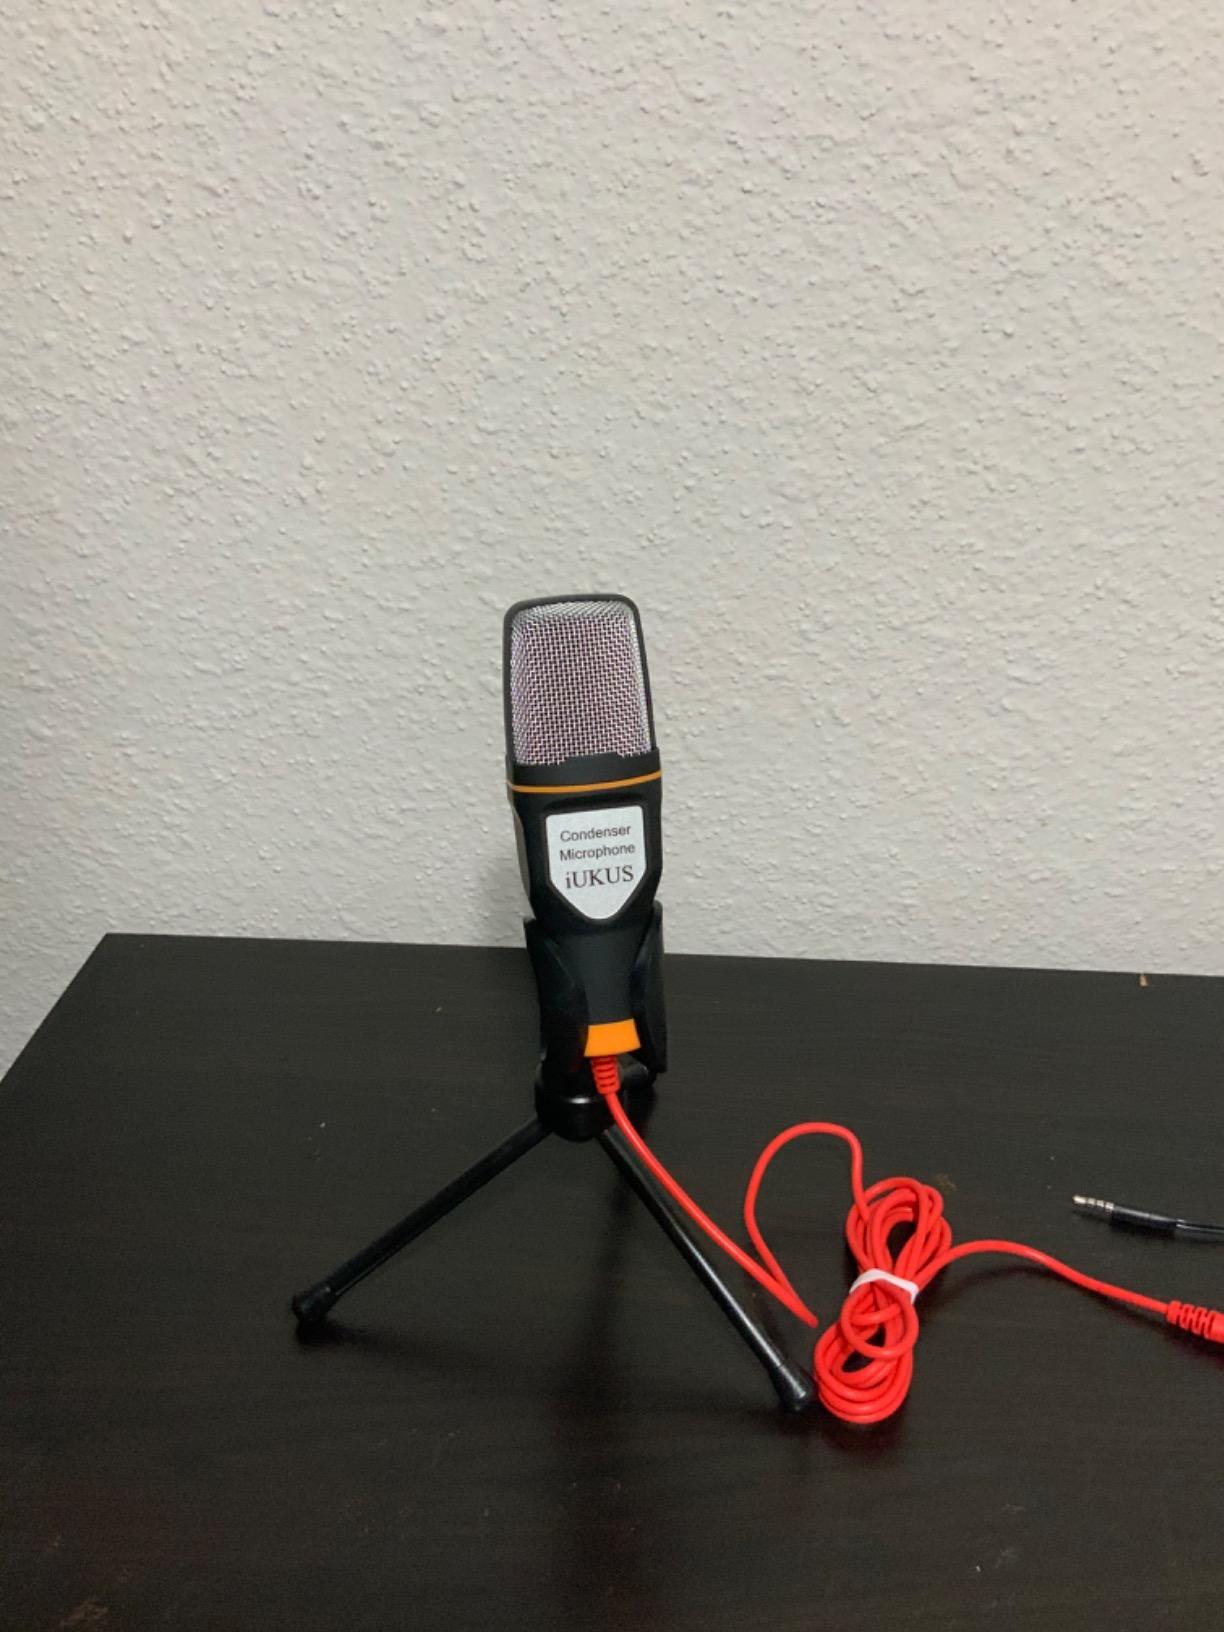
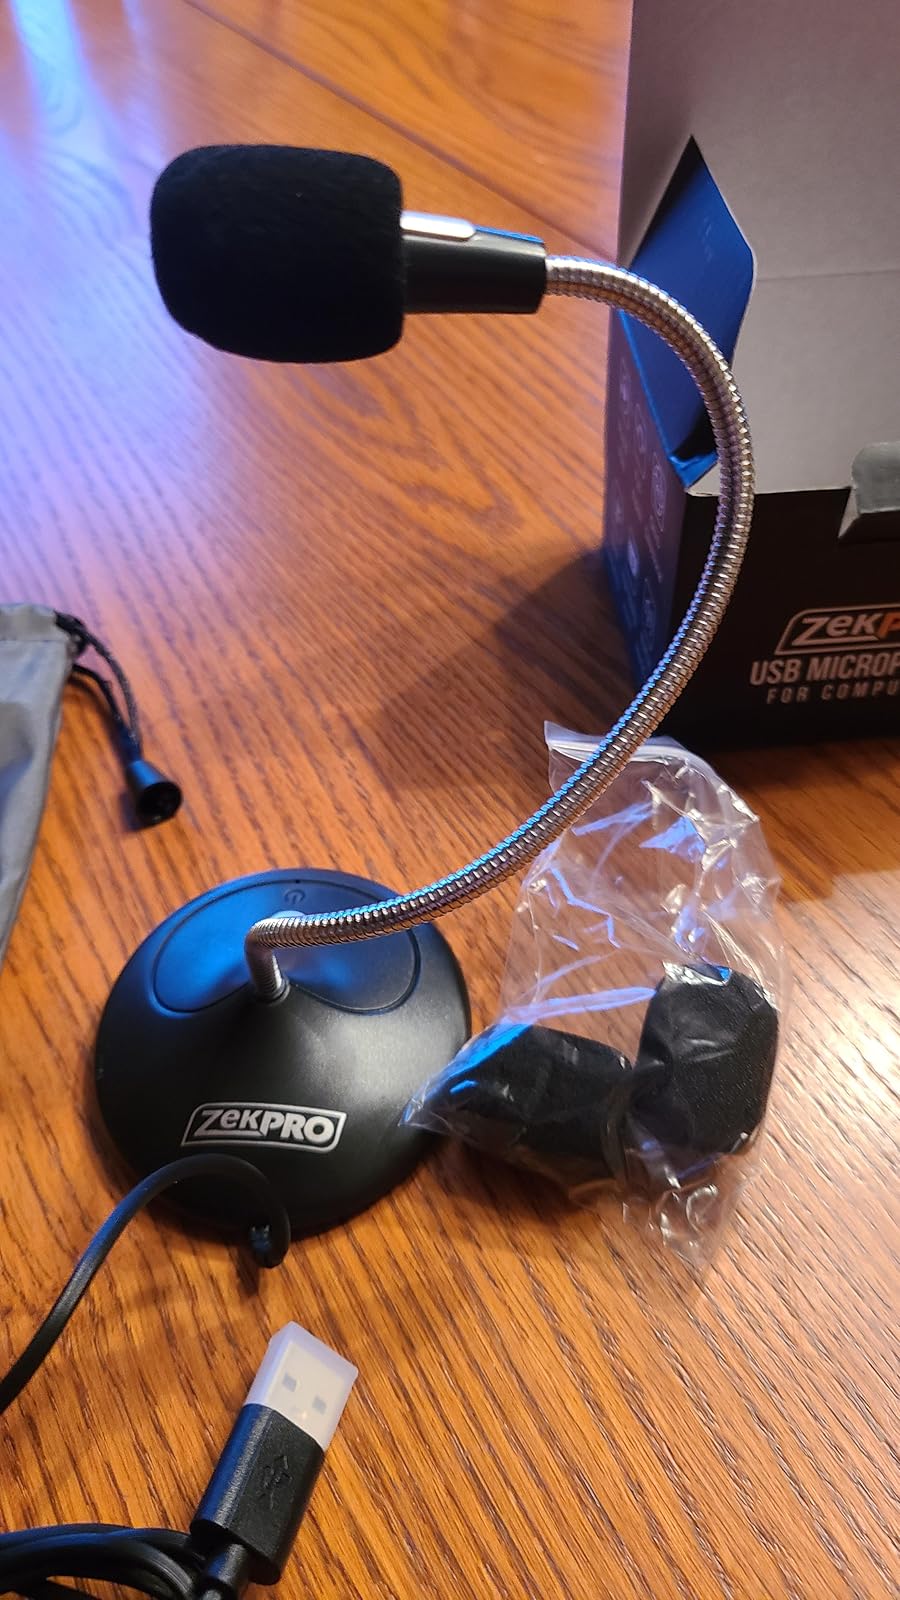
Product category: microphone
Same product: no